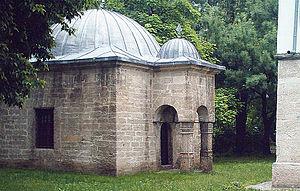
Vidin ou Vidine est une ville du nord-ouest de la Bulgarie, sur la rive sud du Danube. La ville est aussi le chef-lieu de la province du même nom. Elle est proche des frontières avec la Serbie et la Roumanie. C'est l'un des points de passage du Danube, par route et par bac, entre la Roumanie et la Bulgarie. Le pont entre Calafat et Vidin a été inauguré en juin 2013.
Osman Pazvantoğlu, originaire de Bosnie, né en 1758 et décédé le 27 janvier 1807 à Vidin en Bulgarie, fut un militaire et gouverneur au service de l'Empire ottoman.